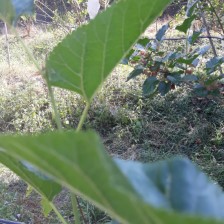
Variety: ChiangMai60